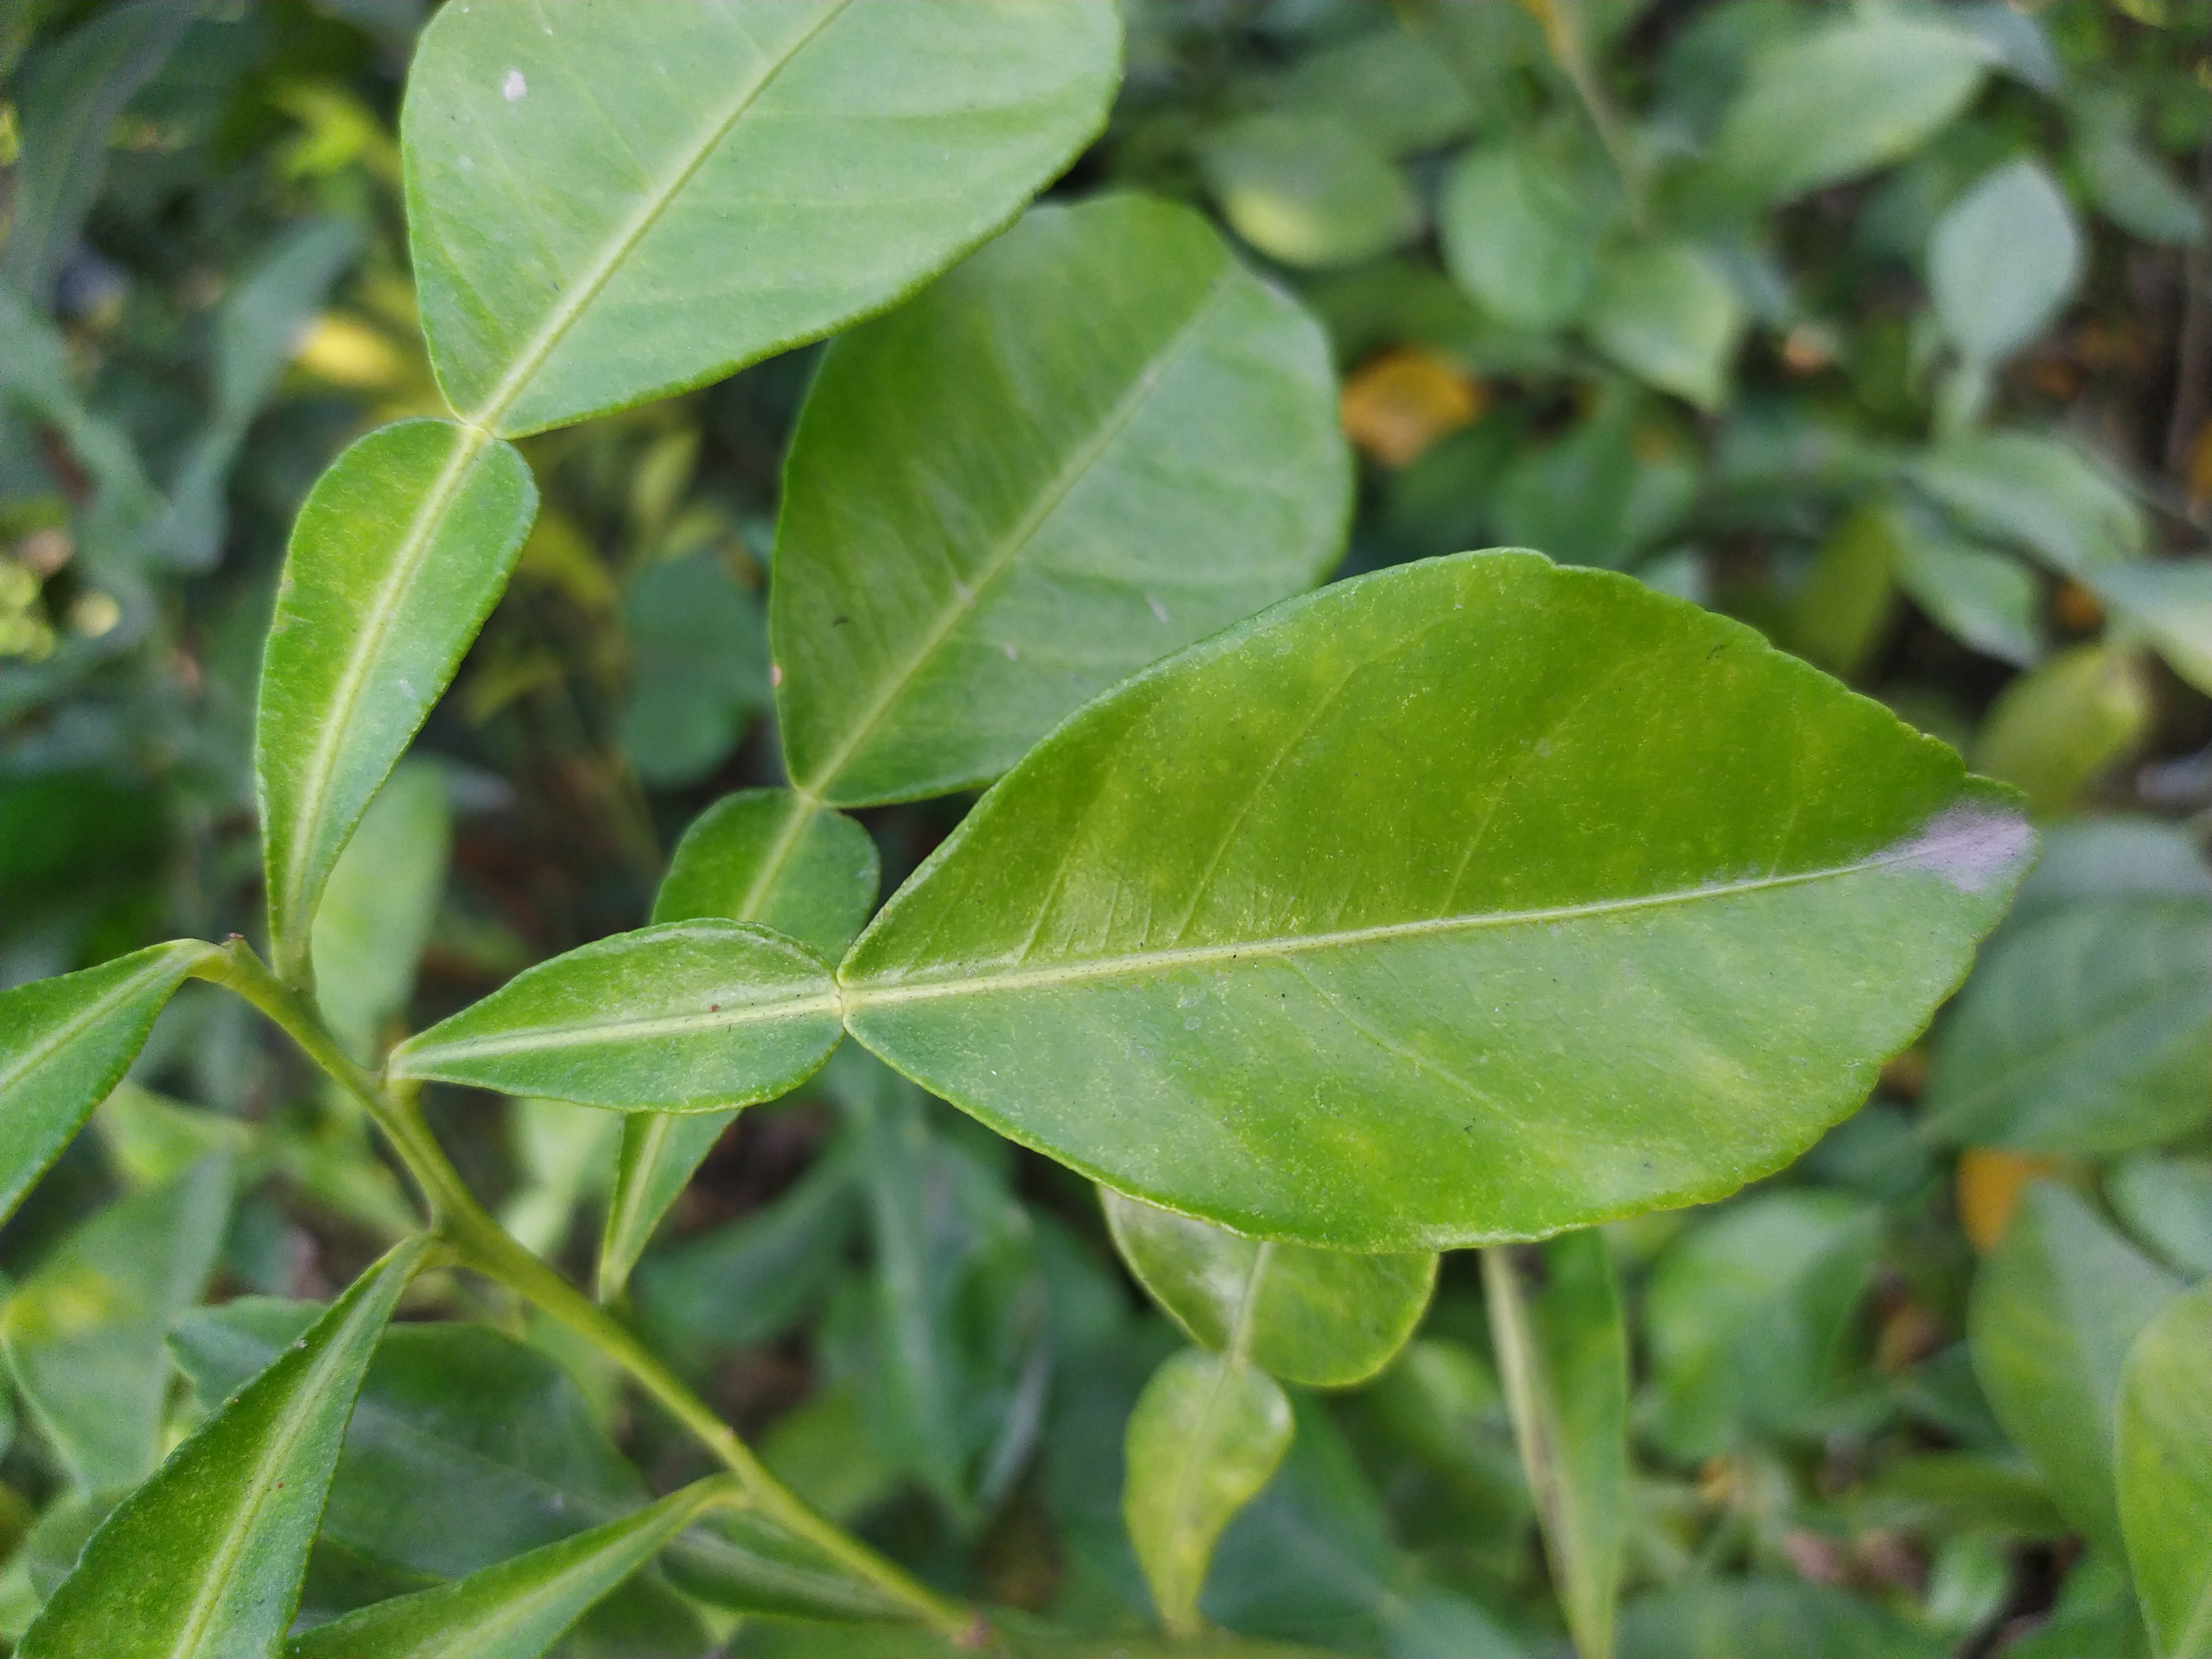
Mandarin leaf variety: Nagpuri